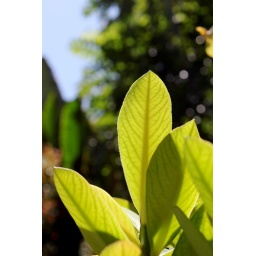
A plant in my backyard. View it large to see the furry detail.